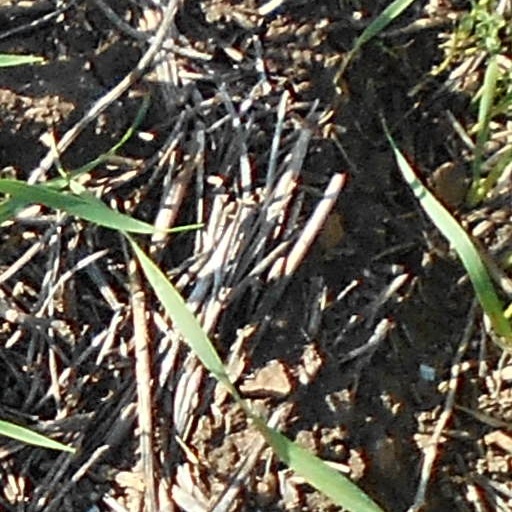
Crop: wheat